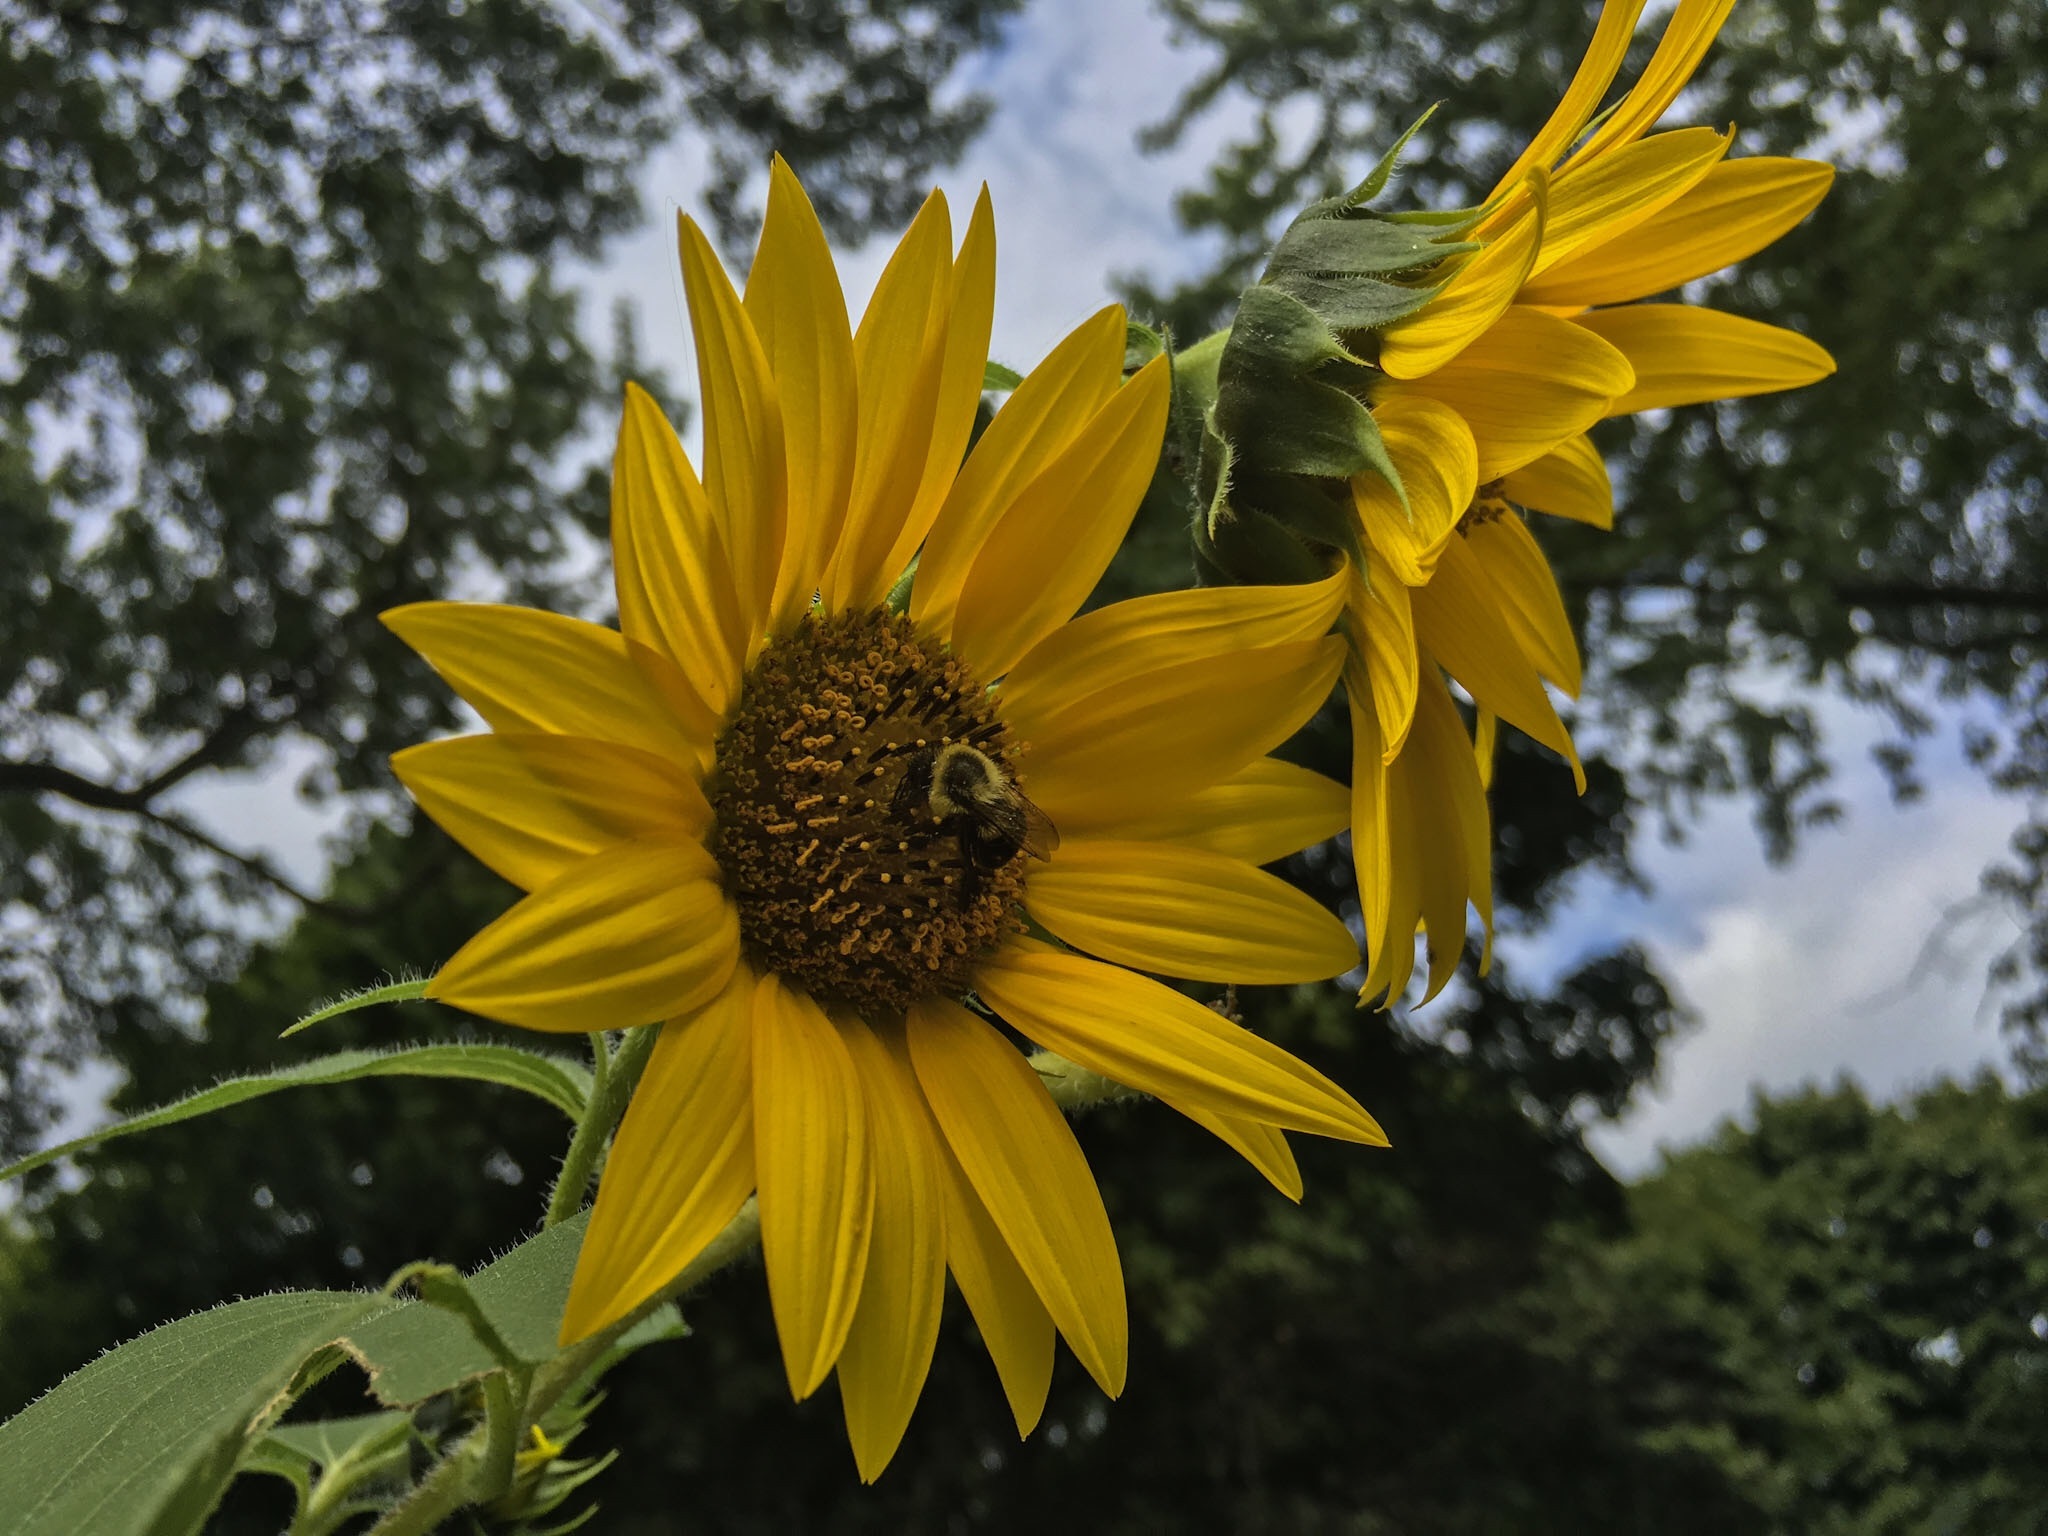
nature, plant, leaf, flower, petal, autumn, botany, yellow, flora, sunflower, wildflower, macro photography, flowering plant, daisy family, sunflower seed, land plant